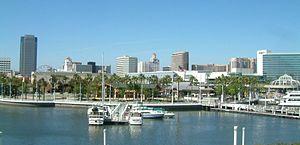
Long Beach, Californie, Etats-Unis.